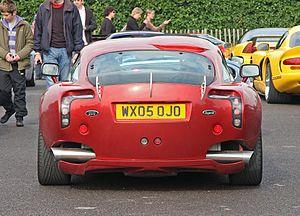
La TVR Sagaris est une voiture de sport conçue et construite par le constructeur britannique TVR dans son usine de Blackpool, Lancashire.